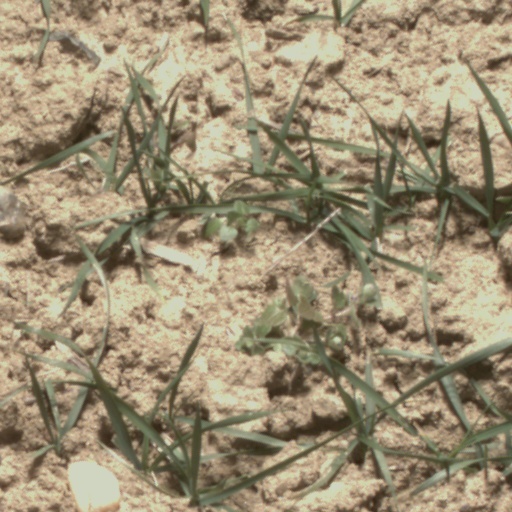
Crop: wheat